USS San Carlos

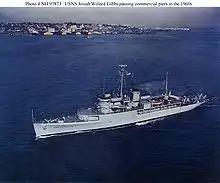
USNS "Josiah Willard Gibbs" in the 1960s.

After eleven years of inactivity, "San Carlos" was taken out of reserve on 11 July 1958 and assigned to the U.S. Navys Military Sea Transportation Service for conversion to an oceanographic research ship by Mobile Ship Repair Company of Mobile, Alabama. Alterations to her original design included the installation of six laboratories, a machine shop, a darkroom, a superstructure deck locker for experimental stowage or work, and a deep-sea winch capable of handling up to of wire rope and of equipment. In her modified form, she required a crew of 48 and could accommodate a scientific staff of 24.